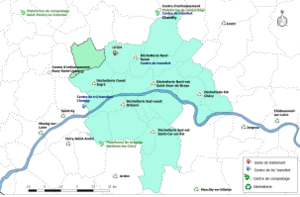
Sites de collecte, de traitement et de valorisation des déchets de la communauté urbaine d'Orléans Métropole, avec localisation de la commune d'Ormes.
Ormes est une commune française située dans le département du Loiret en région Centre-Val de Loire. Ses habitants sont appelés les Ormois.